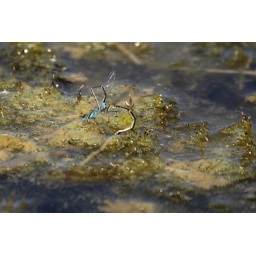
The blue dragonfly has grabbed the green dragonfly by the scruff of the neck